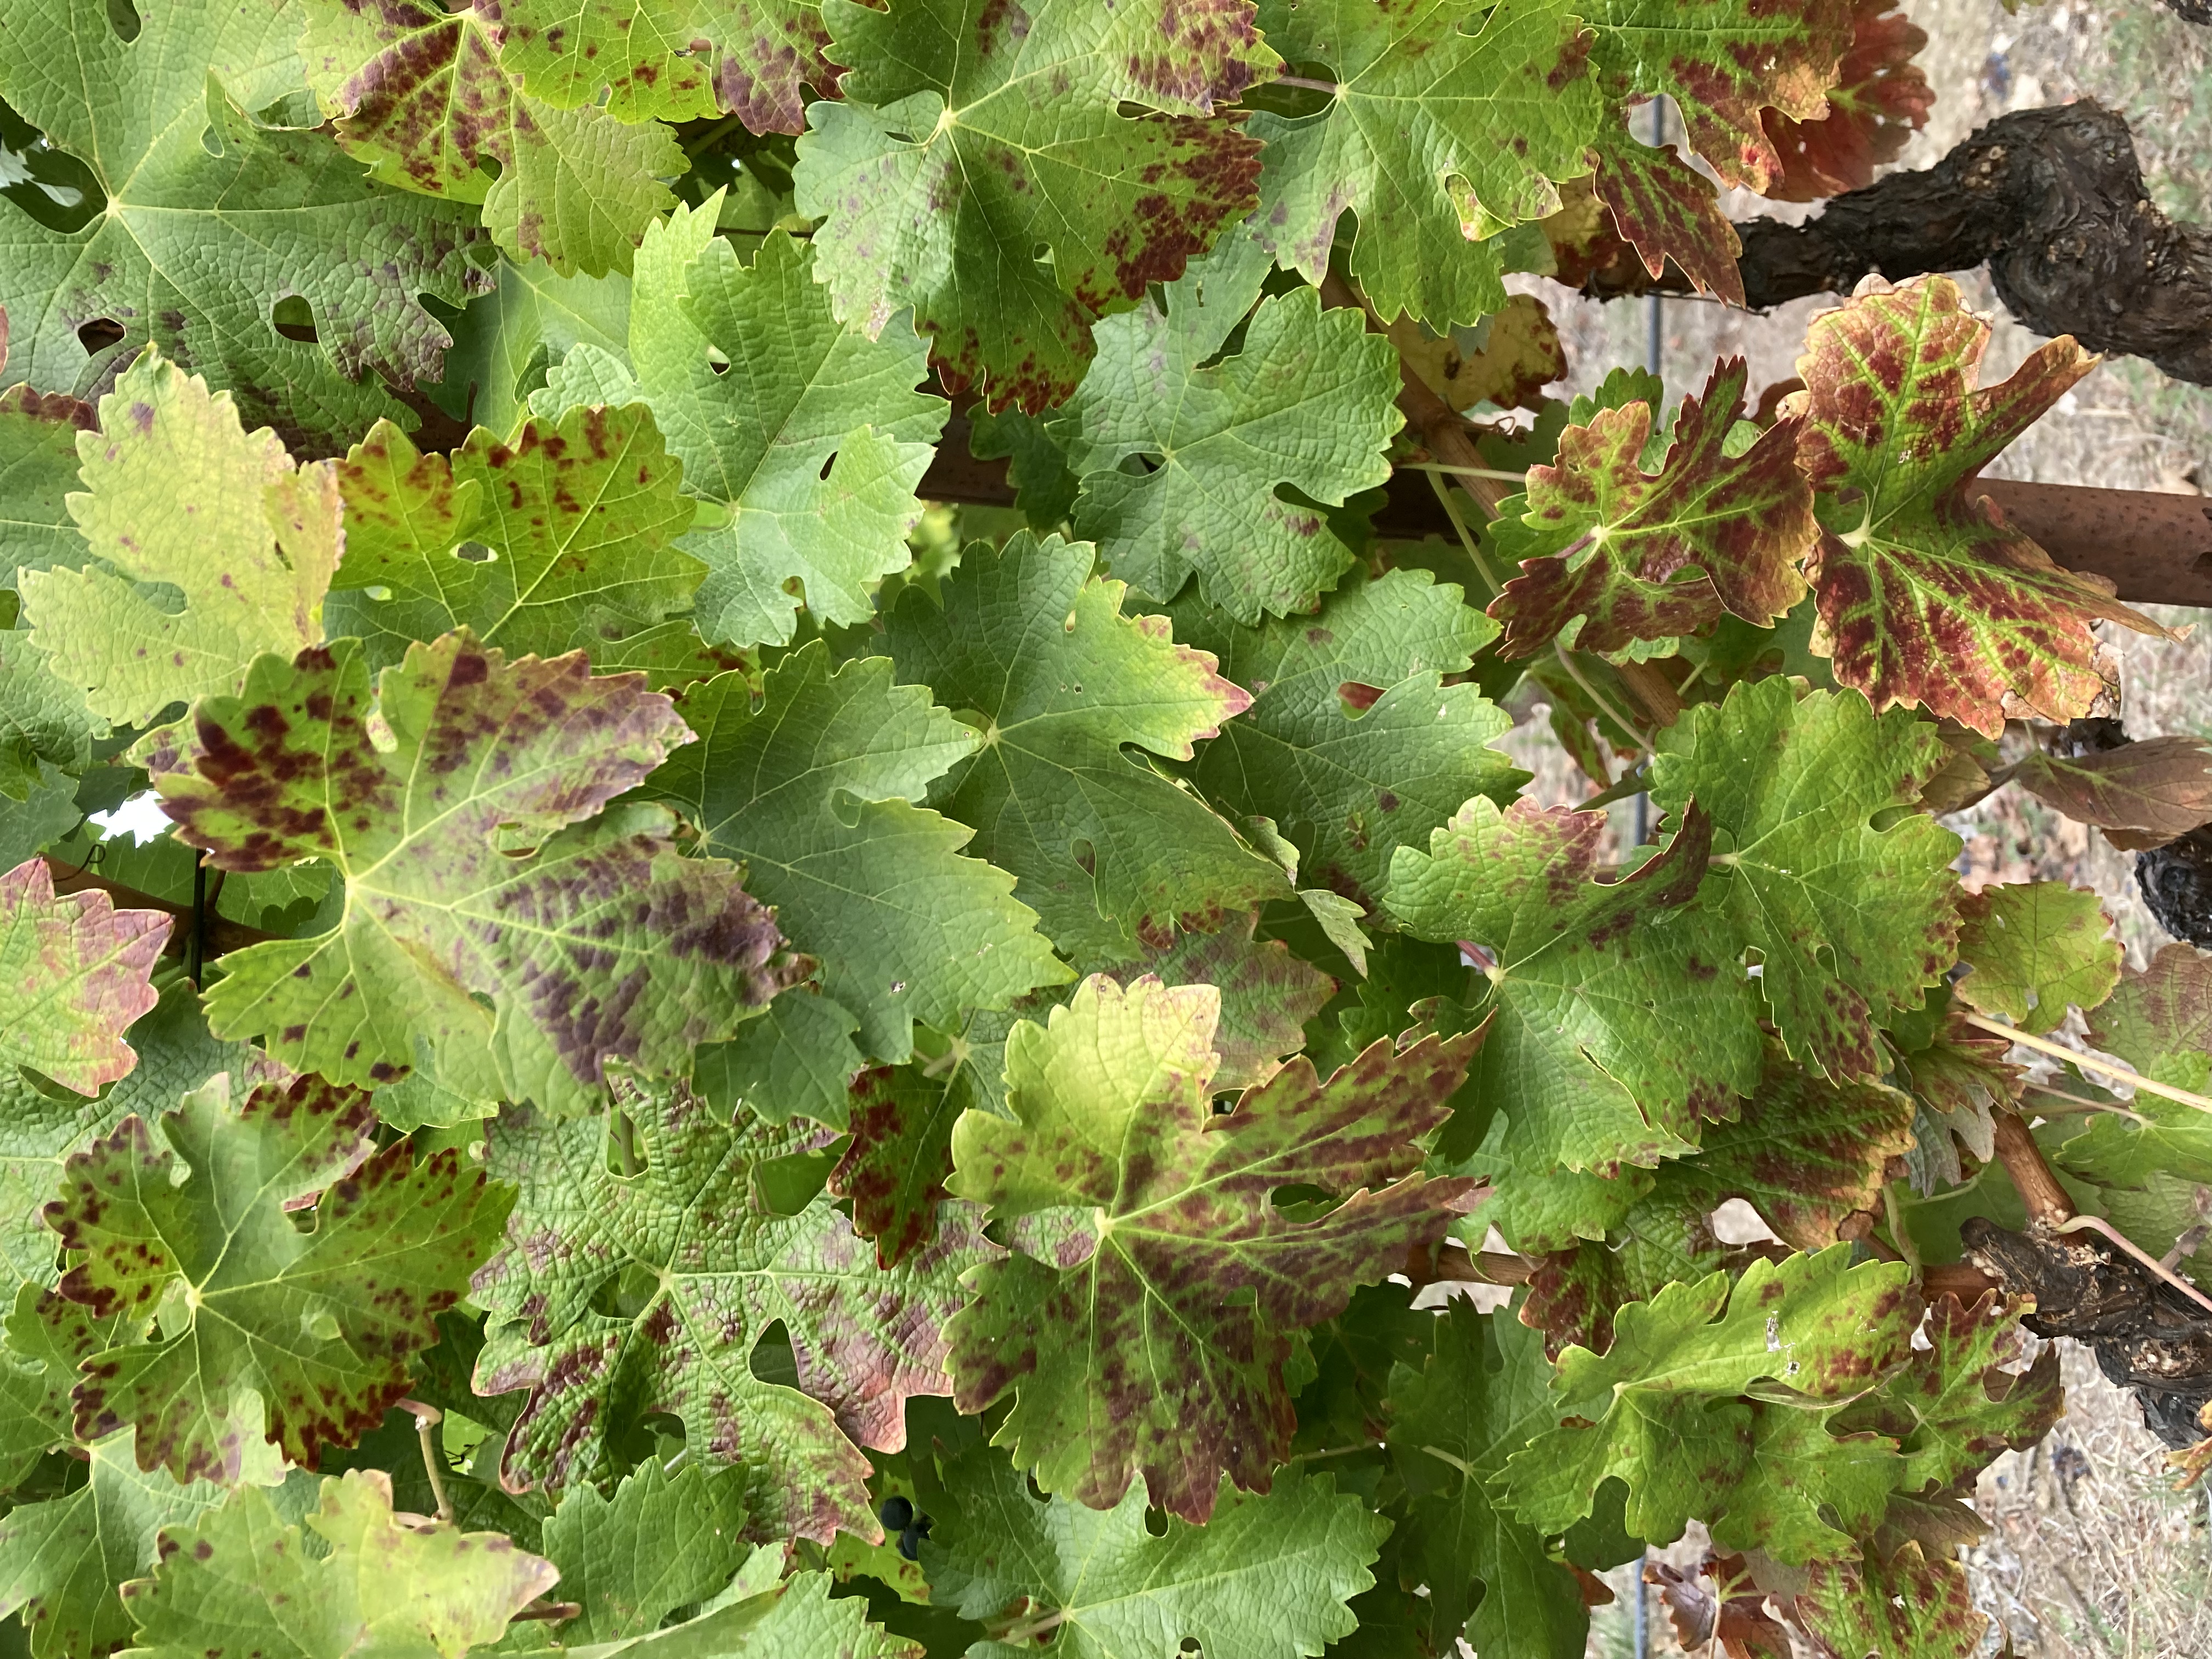
Label: Leafroll 3